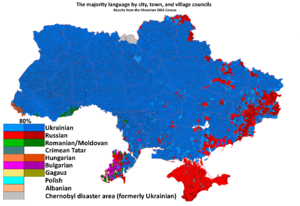
Ukraine / Geografi
Kort over dominerende sprog i 2001 (ifølge folketælling).
Ukraine er et land i Østeuropa. Det grænser op til Rusland mod øst, Hviderusland mod nordvest, Polen, Ungarn og Slovakiet mod vest, Rumænien og Moldova mod sydvest, og Sortehavet og Det Azovske Hav mod henholdsvis syd og sydøst. Ukraine er i øjeblikket involveret i en territorialstridighed med Rusland over Krimhalvøen, som Rusland annekterede i 2014, men som Ukraine samt hovedparten af det internationale samfund anerkender som ukrainsk. Med Krimhalvøen har Ukraine et samlet areal på 603.628 kvadratkilometer, hvilket gør det til Europas største land. Ukraine er desuden verdens 46. største land. Ukraine har et indbyggertal på 42,5 millioner. Det er dermed det 32. folkerigeste land i verden.